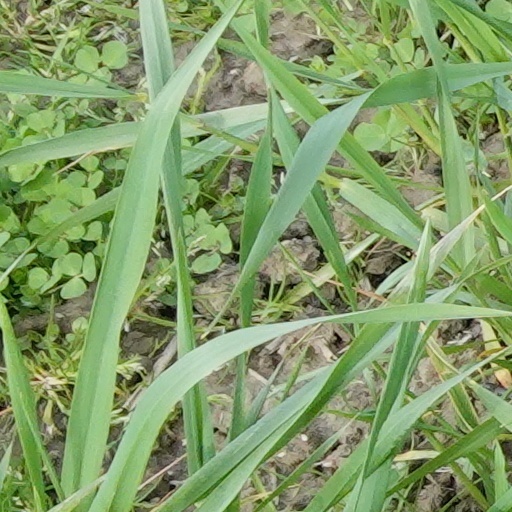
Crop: wheat